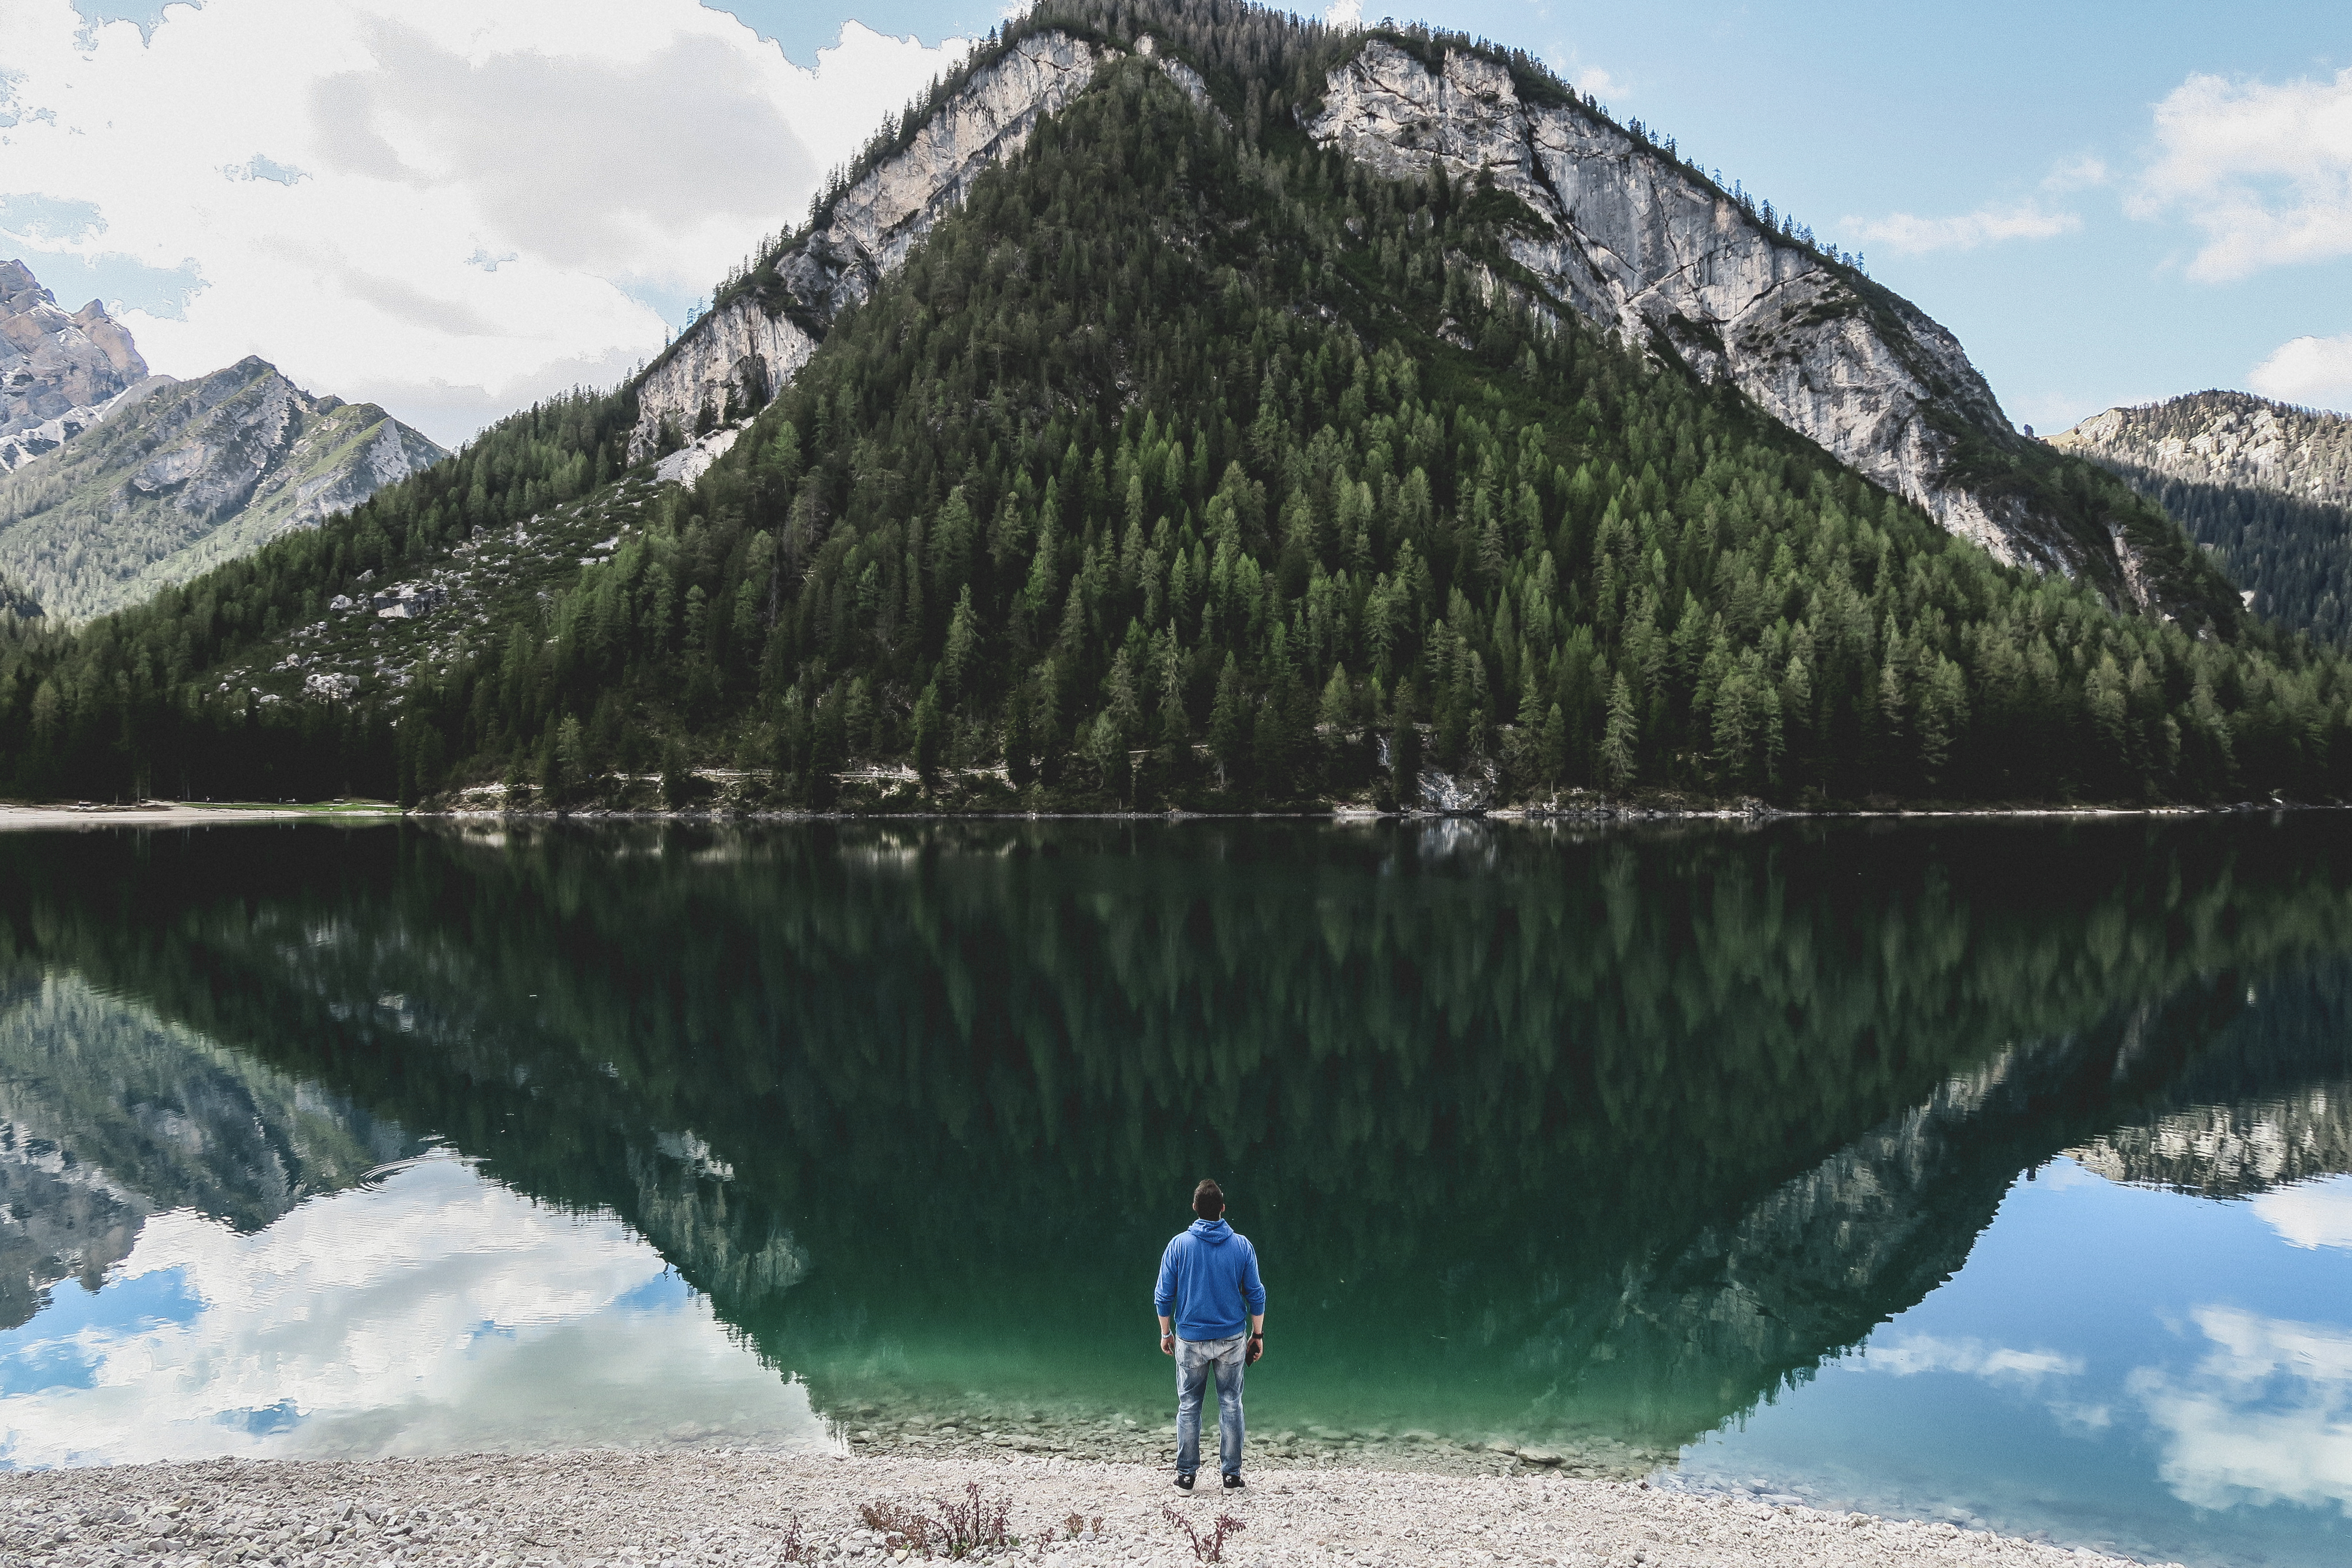
wilderness, walking, mountain, lake, adventure, mountain range, fjord, reservoir, alps, loch, mountainous landforms, glacial landform